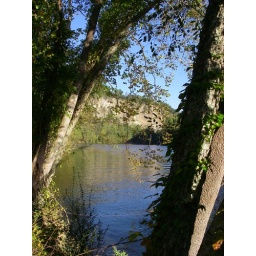
Blue water and giant rock wall in distance